Klāvs Elsbergs

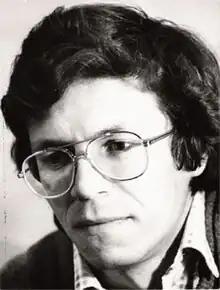

Klāvs Elsbergs (January 3, 1959 – February 5, 1987) was a Latvian poet and translator. He was the son of Latvian poet Vizma Belševica.